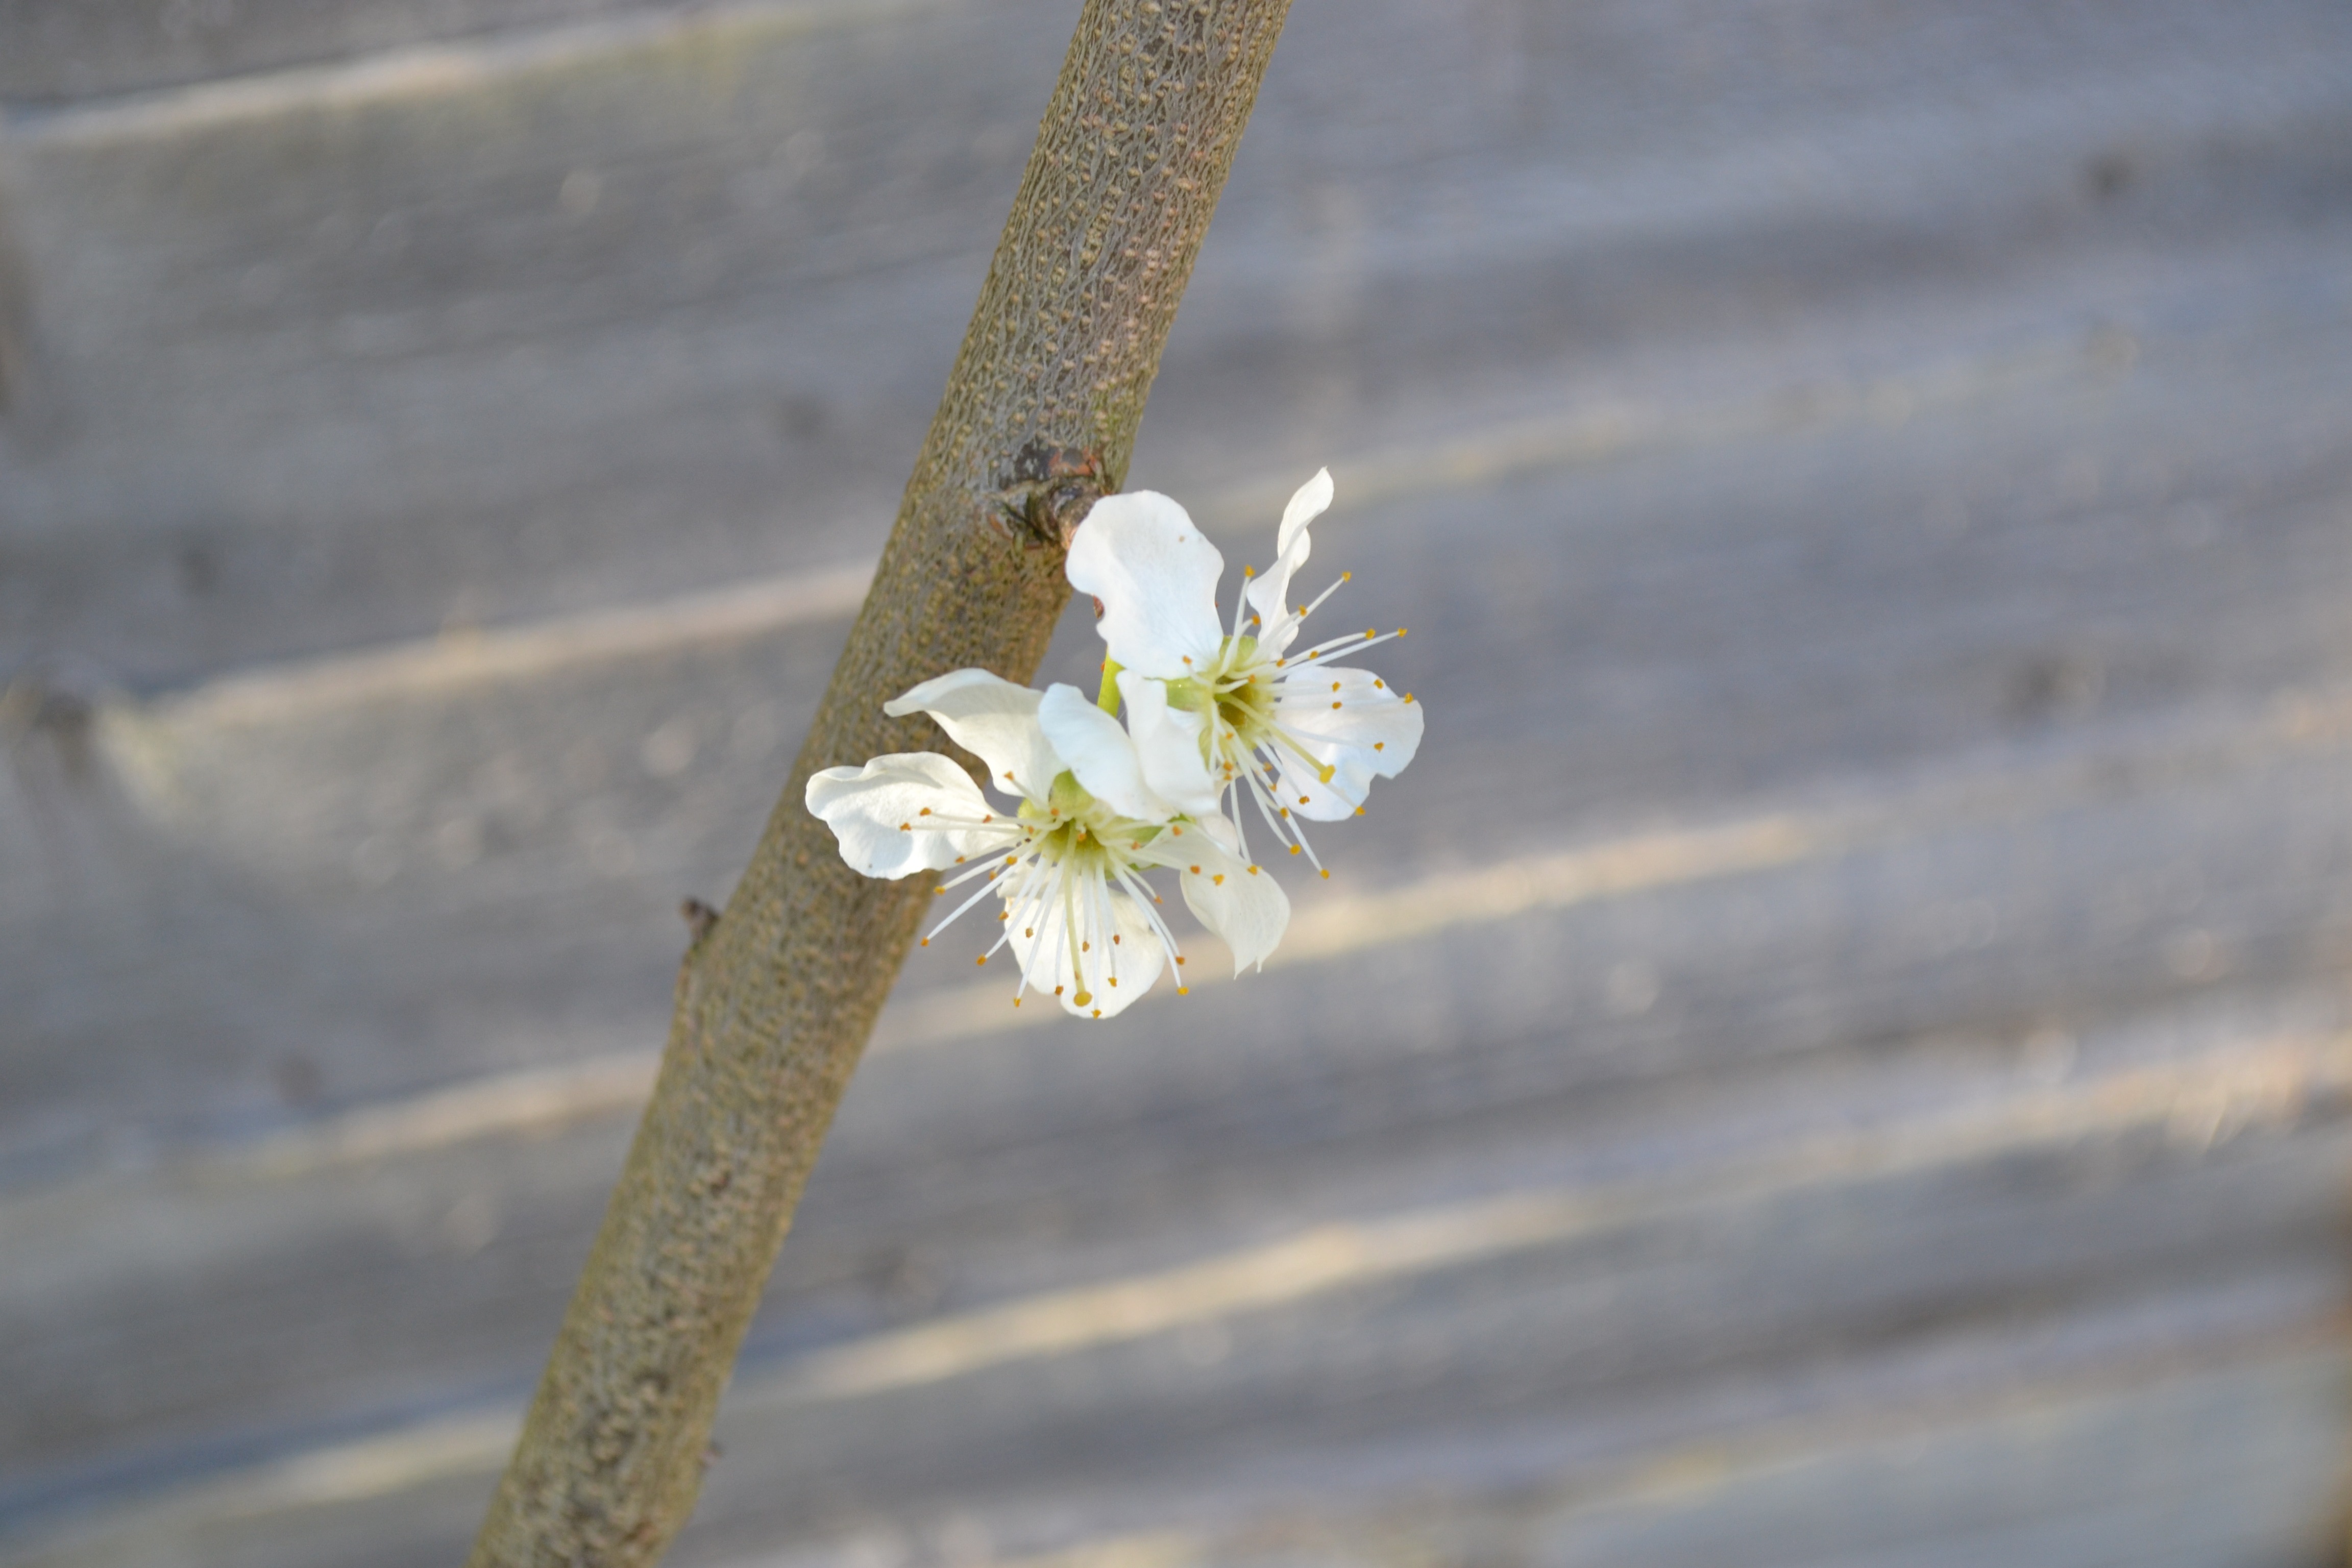
nature, branch, blossom, winter, plant, white, photography, sunlight, leaf, flower, frost, spring, yellow, flora, season, twig, close up, beautiful, macro photography, plum blossom, plant stem, double blossom